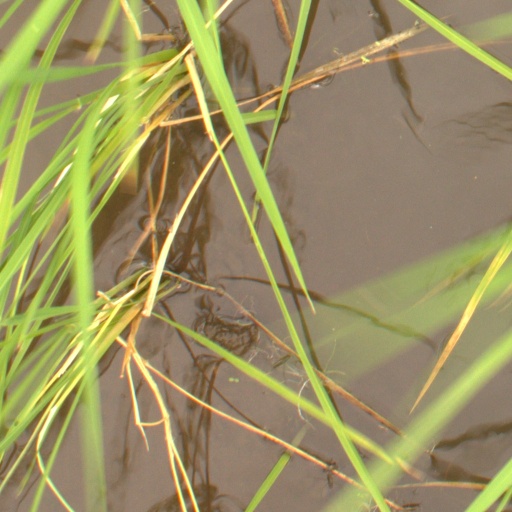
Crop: rice